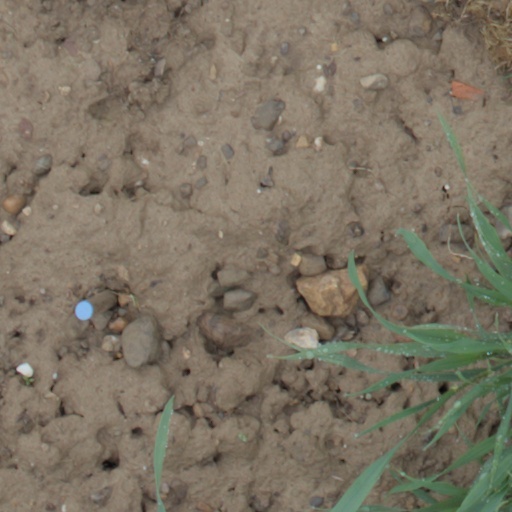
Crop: wheat